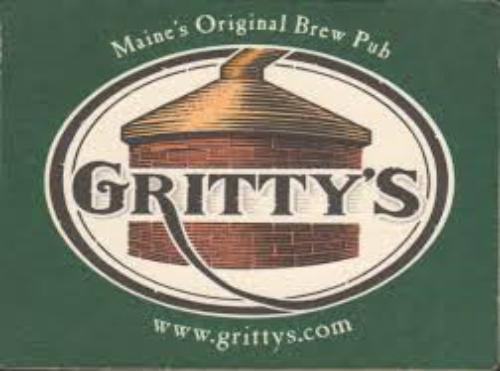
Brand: Gritty McDuff's
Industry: Food